Goal of the Season (Ireland)

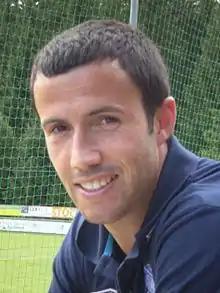
Keith Fahey was the first winner of the RTÉ Goal of the Season Award

The Goal of the Season award is handed out annually to the best goal scored in the League of Ireland in that particular year. Previously awarded by the "eircom League Weekly" team on TV3, since the league's highlights show has been shown on "Monday Night Soccer", the award is now given by members of RTÉ Sport. The first winner of the award from RTÉ was Keith Fahey for his 35-yard strike against Bohemians at Dalymount Park during the 2008 League of Ireland season.